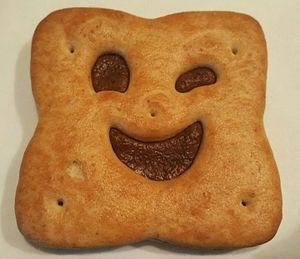
Un biscuit fourré, également appelé biscuit sandwich, est un type de petit gâteau constitué de deux tranches de biscuits entre lesquels se trouve une garniture.